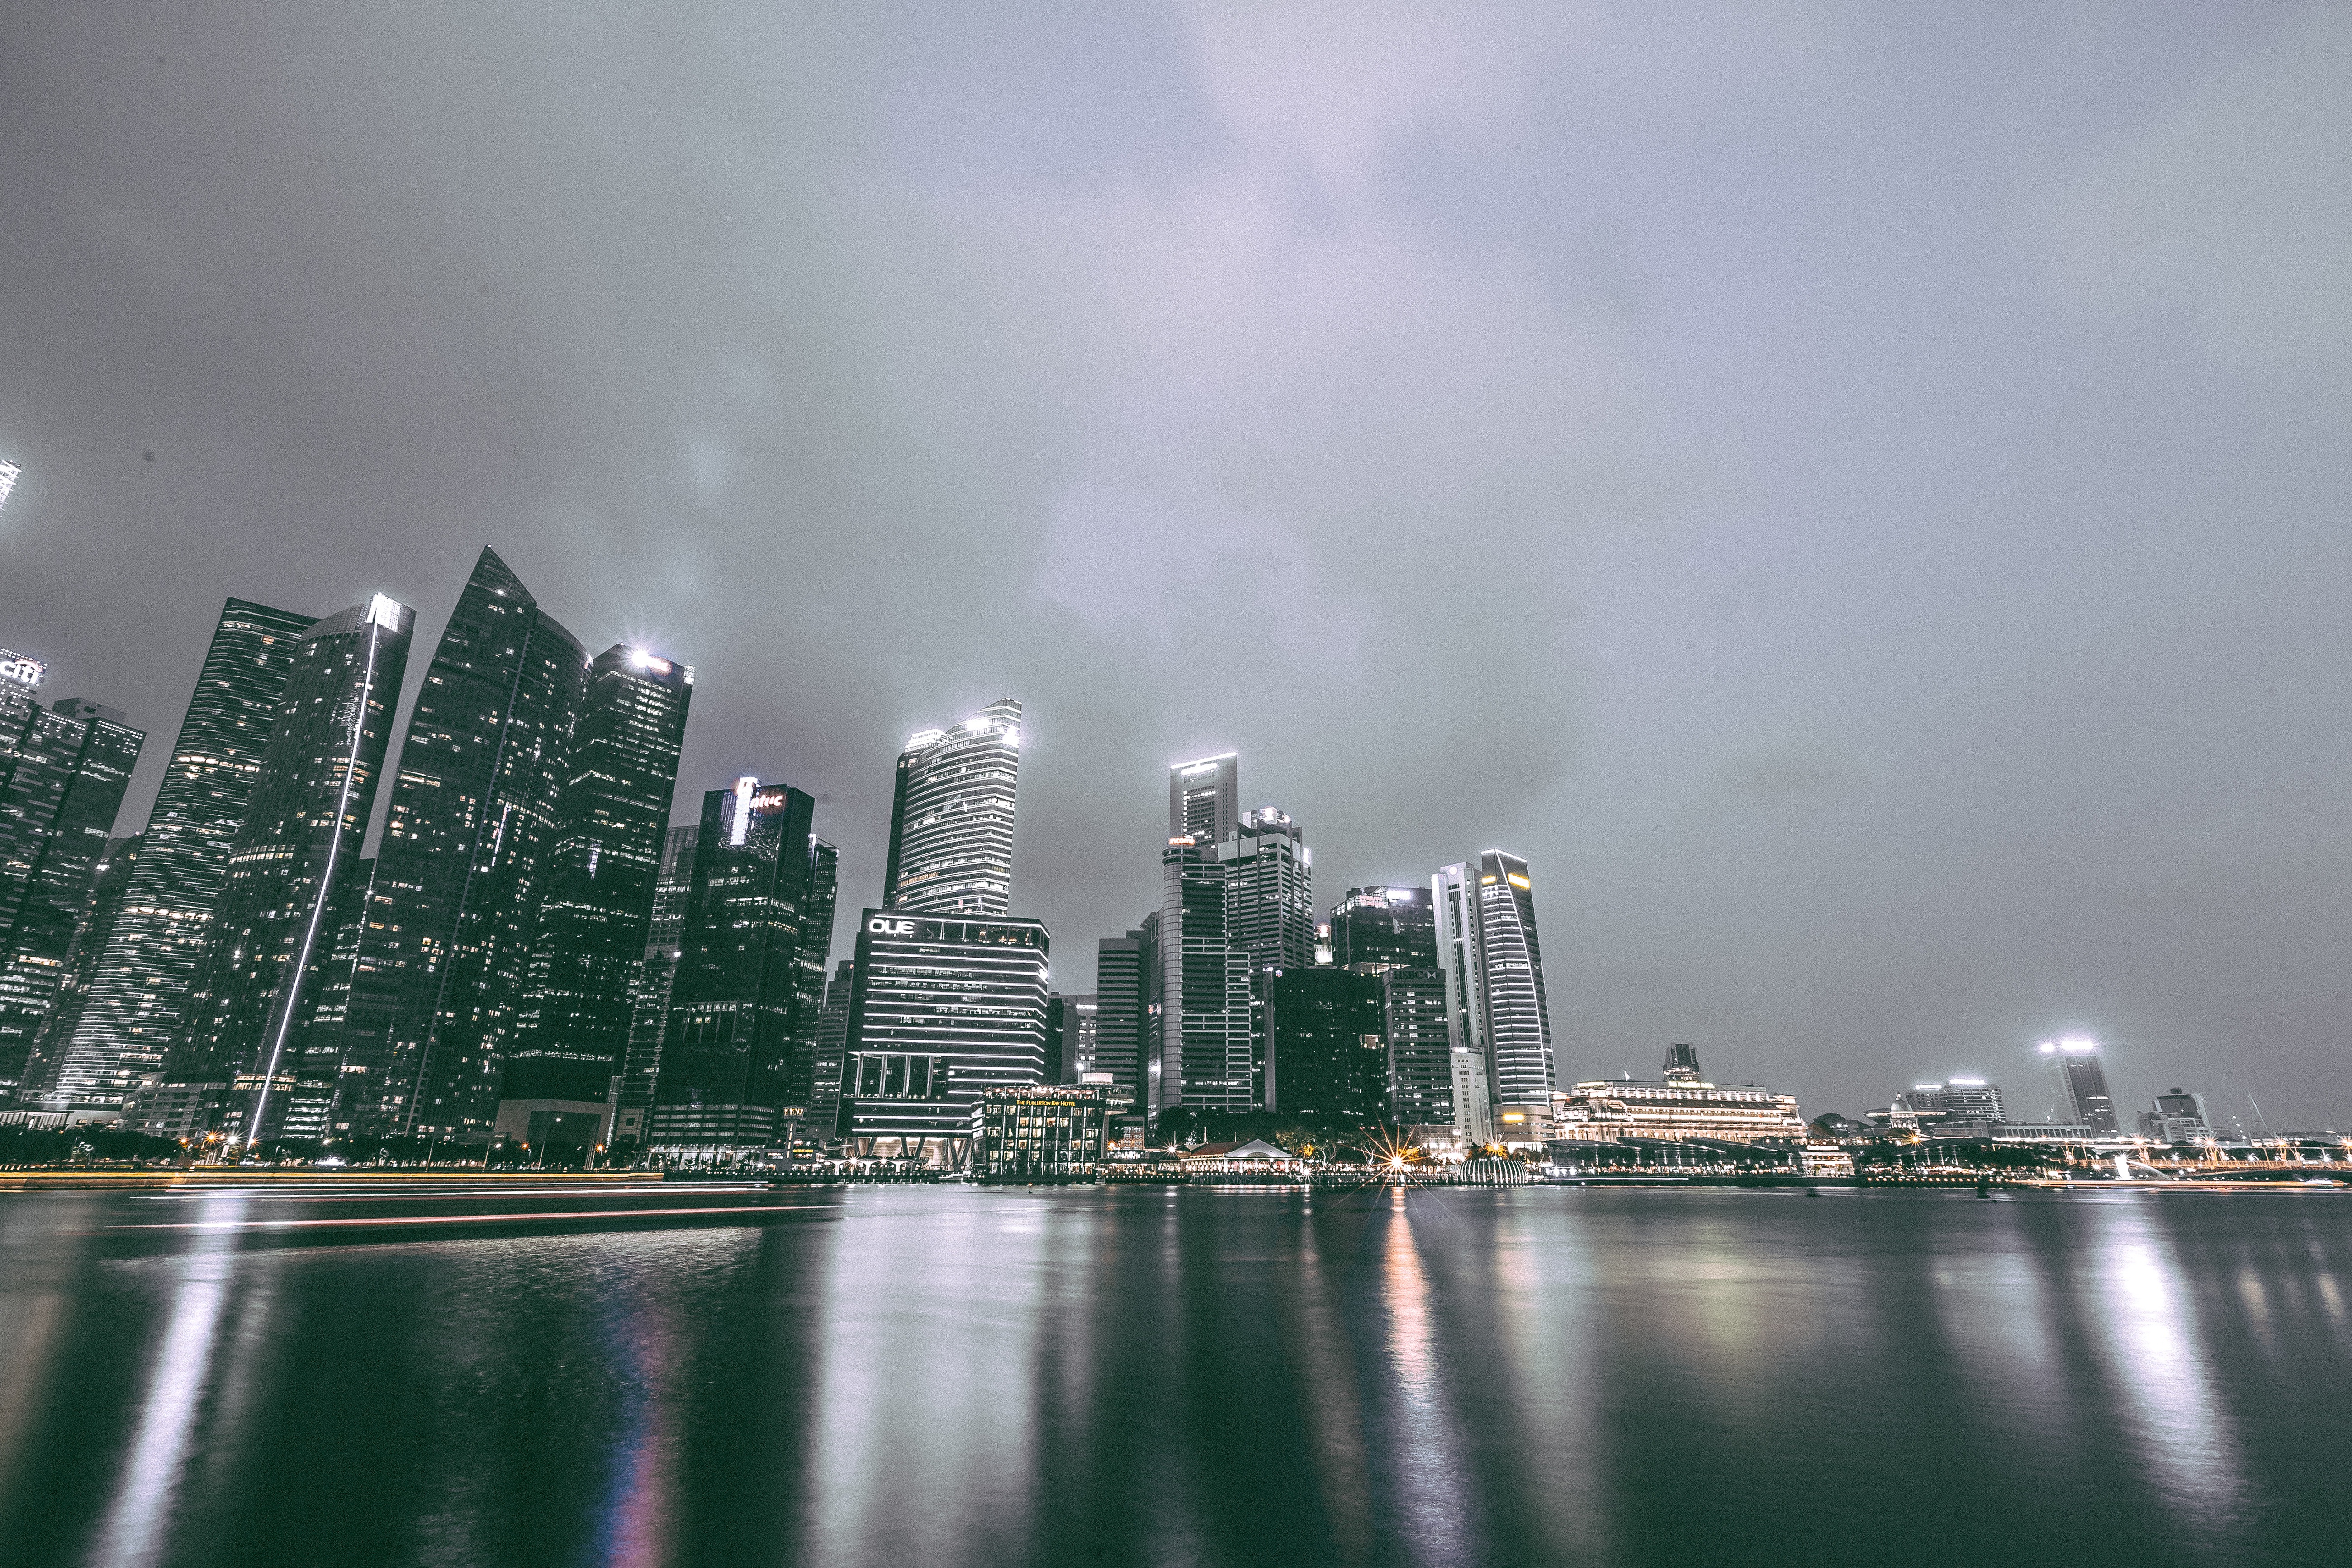
horizon, skyline, city, skyscraper, cityscape, downtown, dusk, reflection, weather, haze, tower block, metropolis, urban area, atmospheric phenomenon, human settlement, atmosphere of earth, metropolitan area